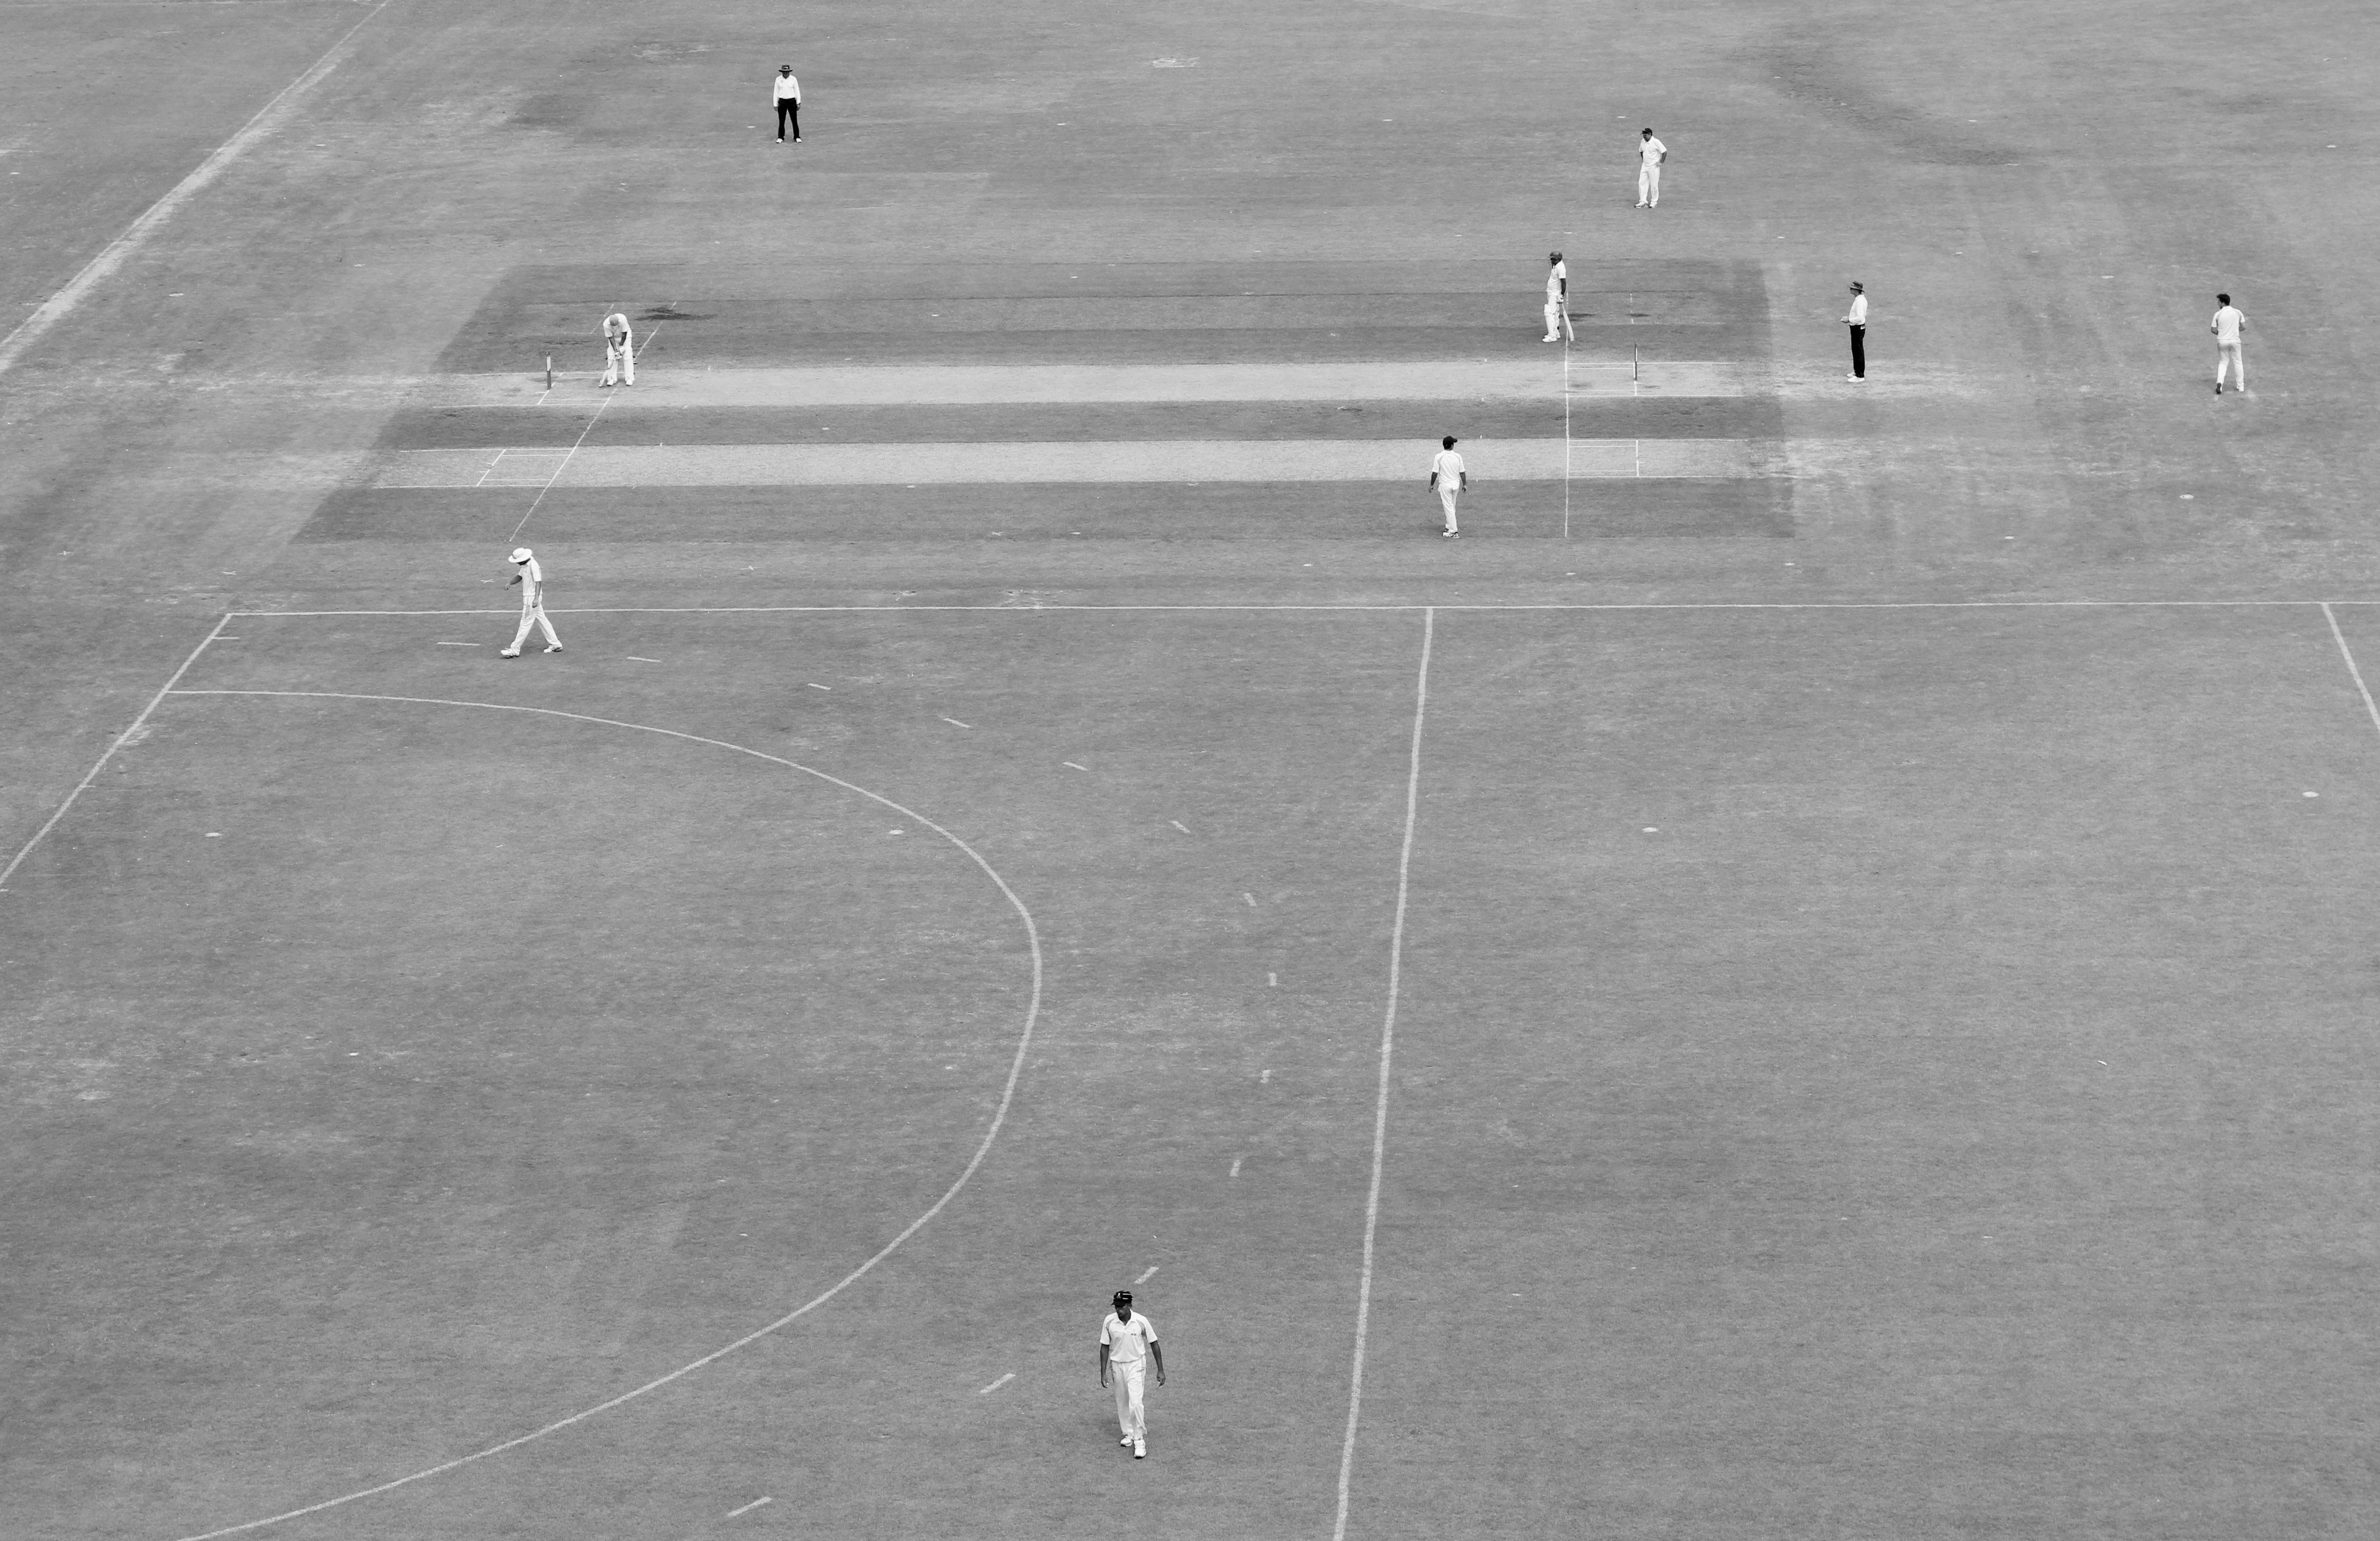
structure, white, floor, asphalt, line, monochrome, stadium, baseball field, shape, flooring, road surface, atmosphere of earth, sport venue